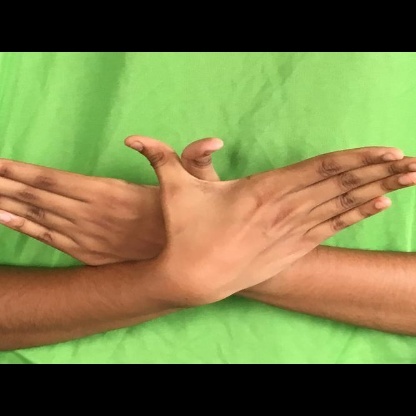
Mudra: Garuda